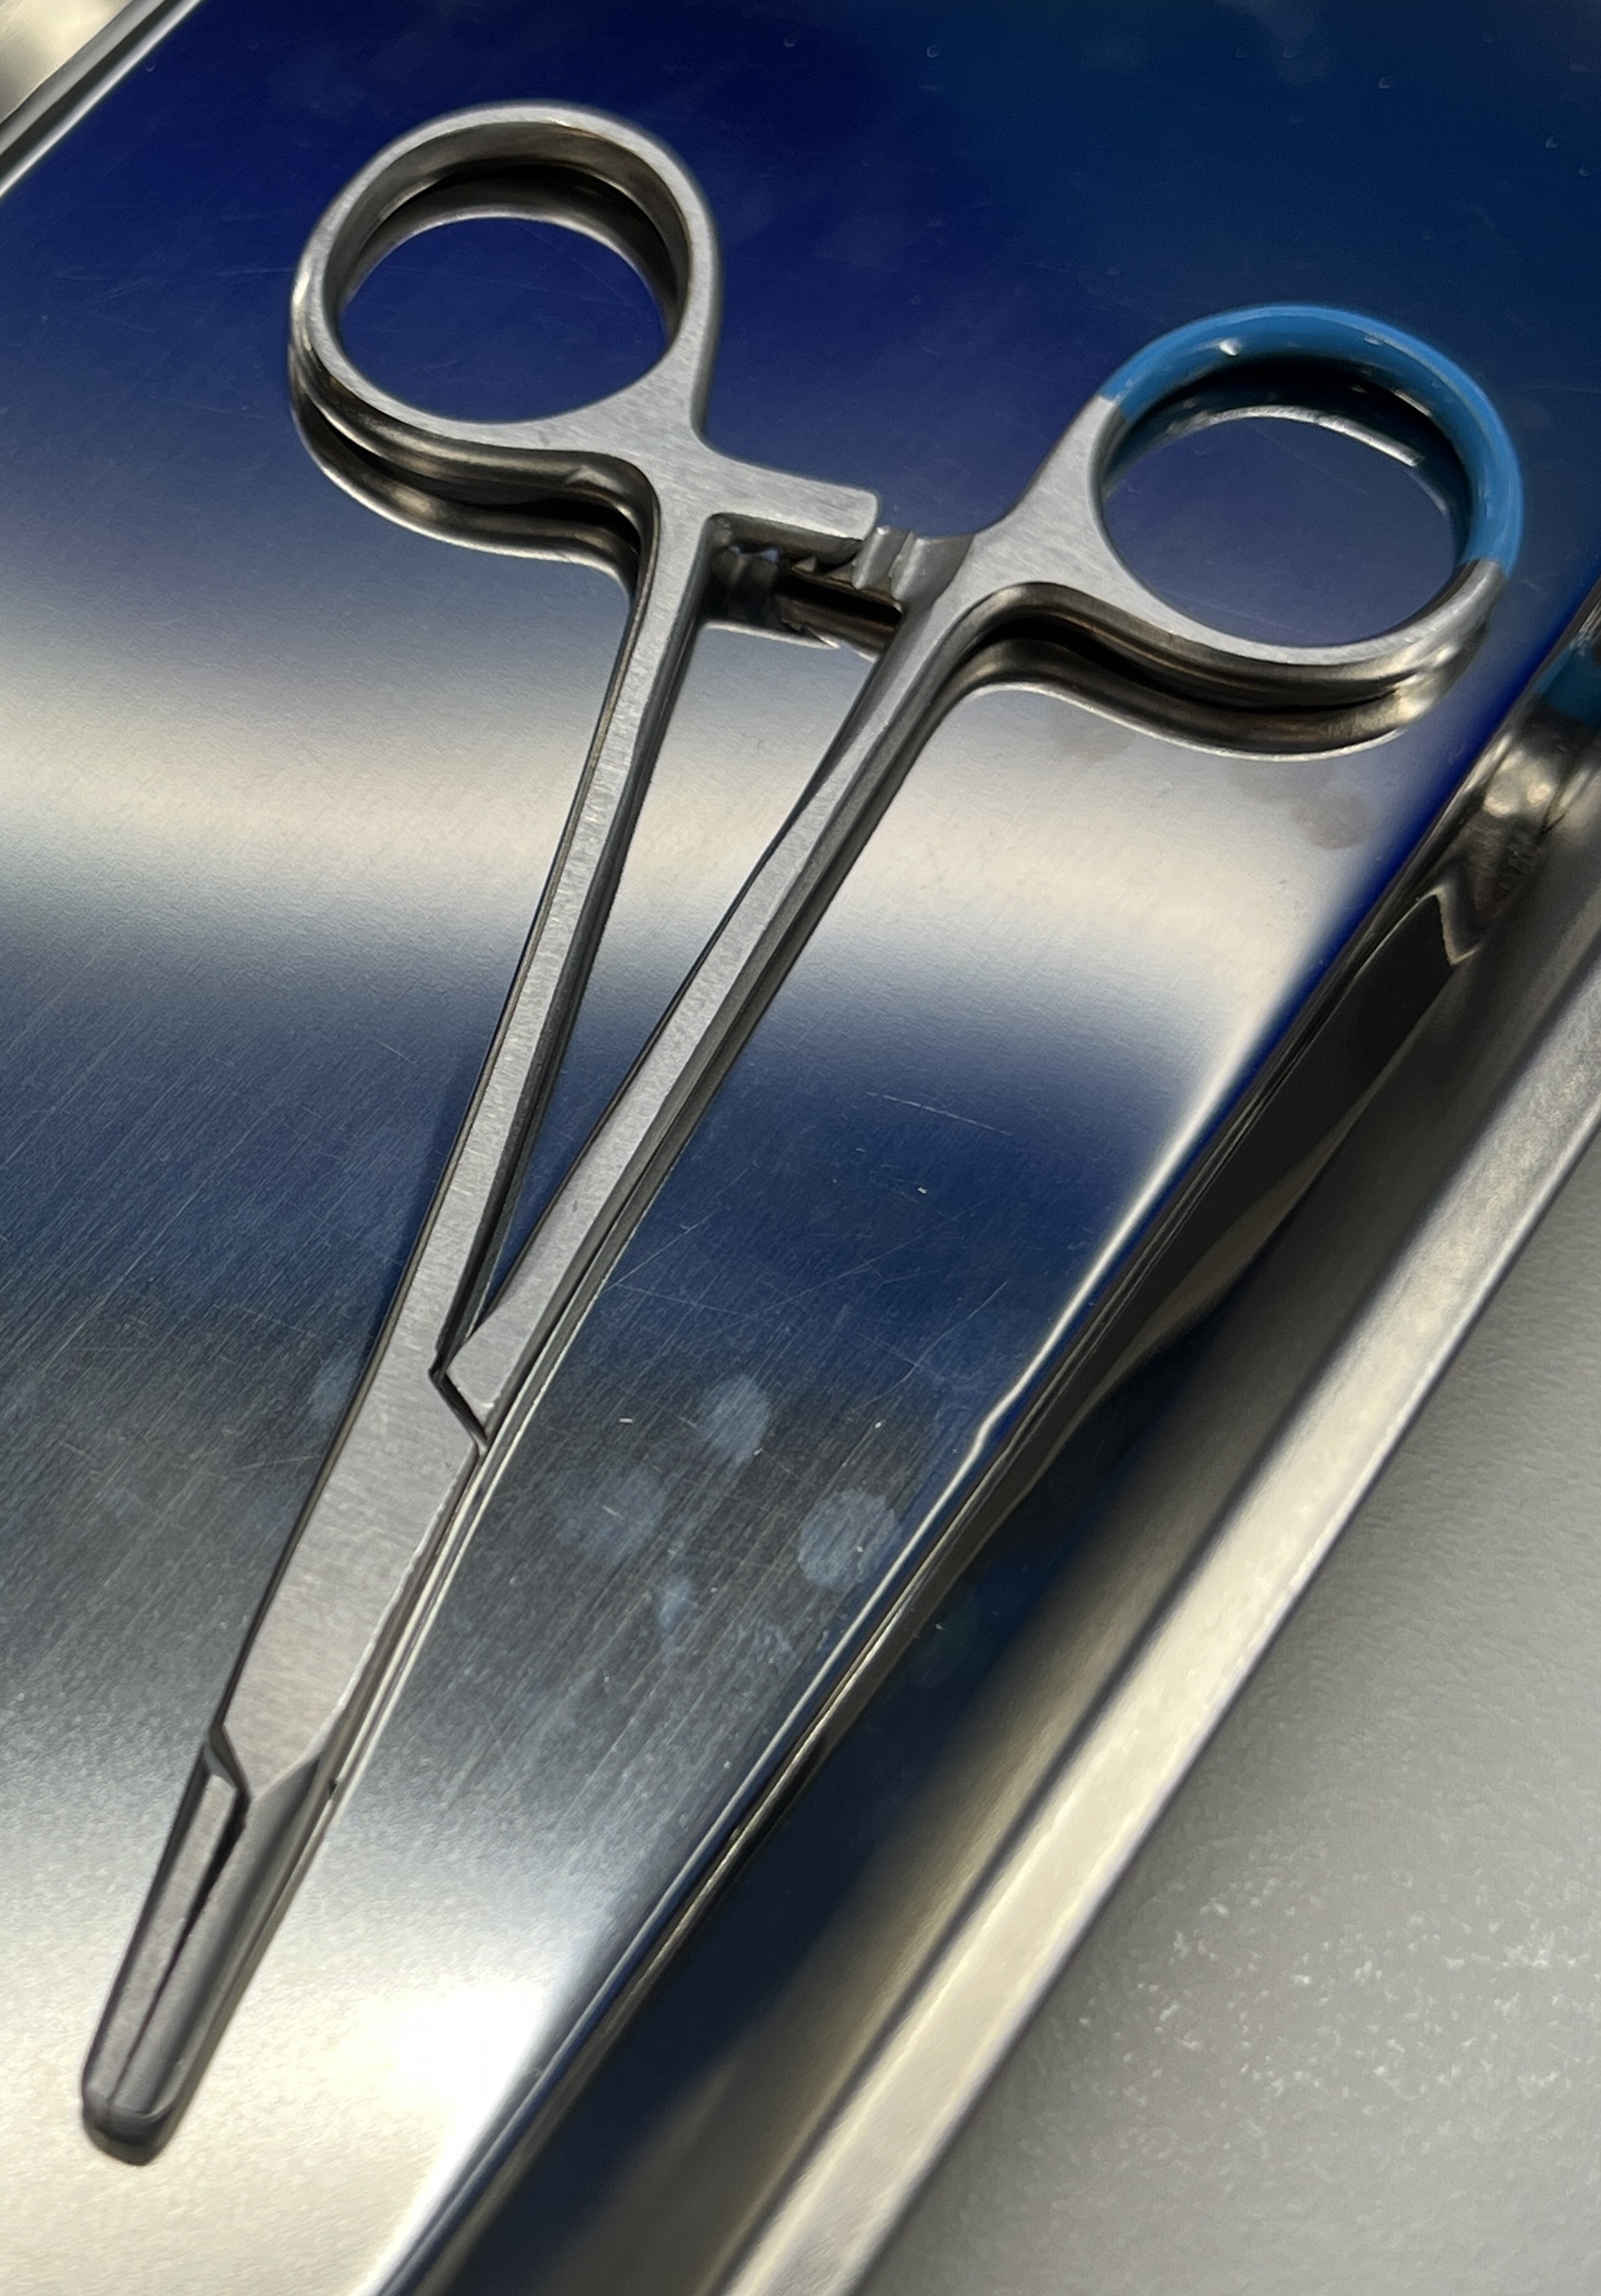
Hinged instrument state: closed